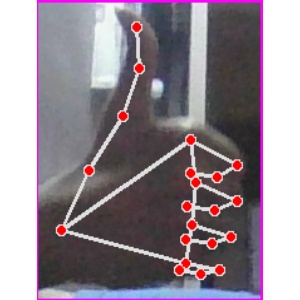
अक्षर: थ